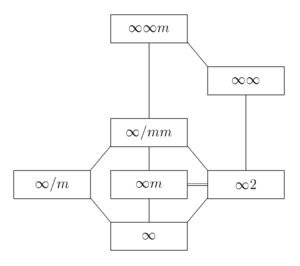
Diagramme d'inclusion des sept groupes de Curie
En physique, les groupes de Curie sont des groupes ponctuels de symétrie possédant au moins un axe de symétrie d’ordre infini appelé axe d’isotropie et noté. Ces groupes, au nombre de sept, ont été introduits par P. Curie en 1894 pour caractériser la symétrie, non d’un cristal, mais d’un champ électrique ou d’un champ magnétique. Ils sont aussi appelés groupes limites car ce sont des sur-groupes des 32 groupes ponctuels de symétrie des cristaux.